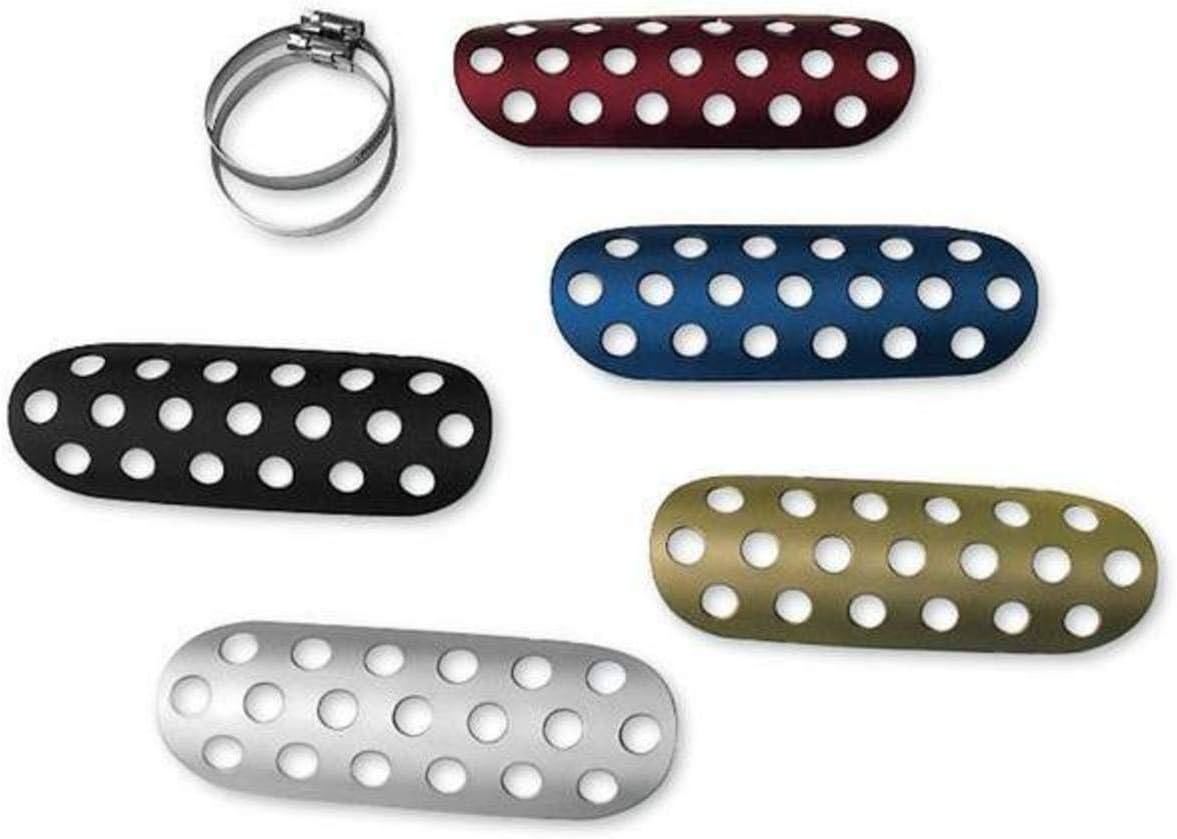
Targa Exhaust Heat Shield Blue Universal Sportbike
Category: Automotive
This Anodized Aluminum Shield Is Designed to Eliminate Burning Your Boots or Shoes on the Hot Mid-Pipe, Reduce Marks on Your Pipe and Add a Performance Look to Your Bike This Anodized Aluminum Shield Is Designed to Eliminate Burning Your Boots or Shoes on the Hot Mid-Pipe, Reduce Marks on Your Pipe and Add a Performance Look to Your Bike Fits 2" to 2-5/8" Dia. Pipes on Most Stock and Aftermarket Systems Fits 2" to 2-5/8" Dia. Pipes on Most Stock and Aftermarket Systems The 7" Length Offers Maximum Protection The 7" Length Offers Maximum Protection The Lightning/cooling Holes Are Radiused to Reduce Boot Scuffing and Abrasions The Lightning/cooling Holes Are Radiused to Reduce Boot Scuffing and Abrasions Easy Installation With the 2 Stainless Steel Clamps Provided Easy Installation With the 2 Stainless Steel Clamps Provided Sold Each Sold Each
Features: Stylish way to protect boots from hot mid-pipes | 7in. L for excellent coverage | Feature recessed edge lightening holes to eliminate sharp edges | Also eliminates scuff and burn marks on pipe | Fit 2in. - 2 5/8in. mid-pipe diameter